British investment in Argentina

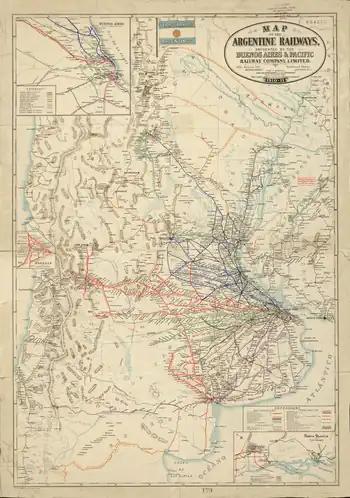
Argentinian Railway system as of 1910, the tenth largest system in the world at the time. It was financed by British investors, shown by the use of wider tracks, common to the British and not the Americans.

An essential component of the investment and development of the Argentine economy was the importation of a modern railway system. The British were responsible for the creation of the Argentine railway system. From 1860 there were 39 kilometers of railways in Argentina; by 1910 there were 23,994 kilometers. At the beginning of the twentieth century the Argentinian railway system was the 10th largest in the world, most of it being a product of English capital financing the new projects. By 1937 there were around 40,000 kilometers of railways, of which 66% was British owned, a very high proportion of foreign ownership for an independent country at this time. Since Argentina at this time did not have a well developed steel industry, the Argentinean railway projects needed to be funded by English capital since capital was limited domestically in Argentina. Railway technology also needed to be imported into Argentina from Europe or the USA.